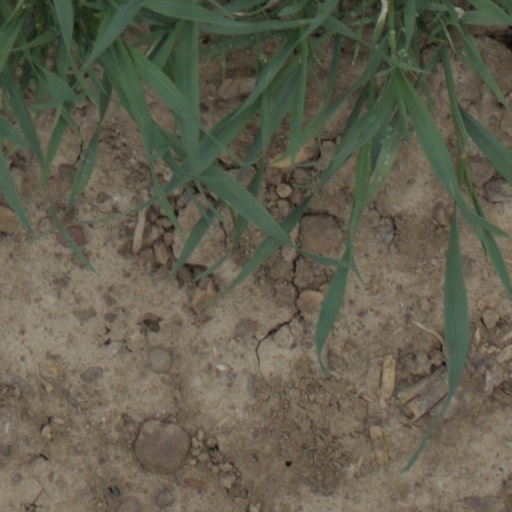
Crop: wheat